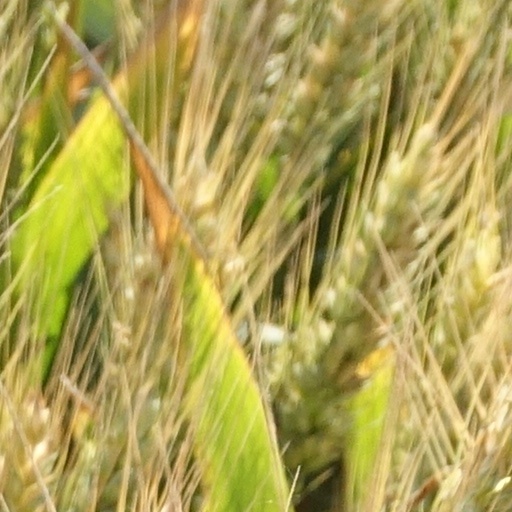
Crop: wheat